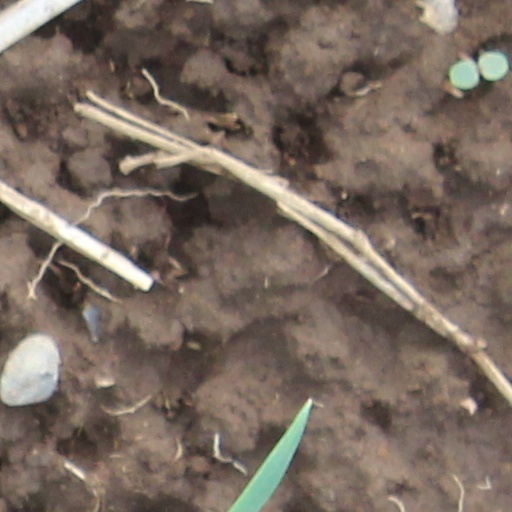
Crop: wheat